Describe the emotion expressed in this image:  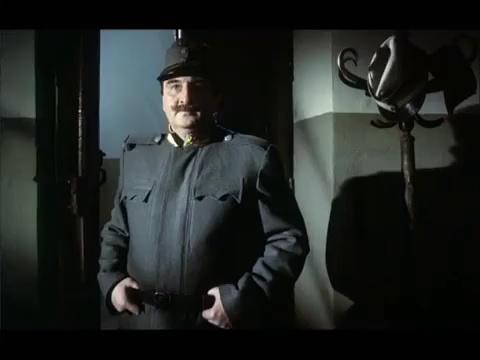
This person displays Pain, valence and arousal with low intensity.